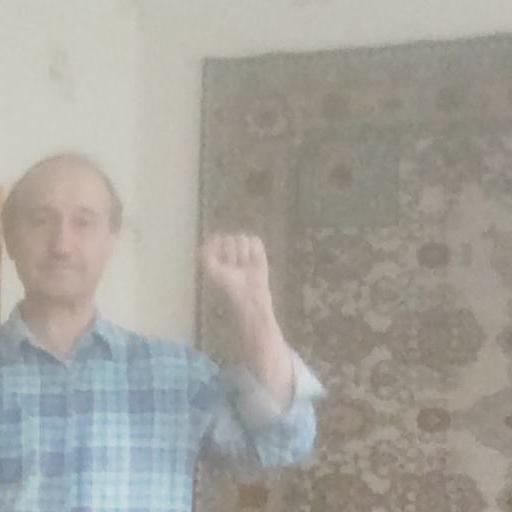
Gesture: fist